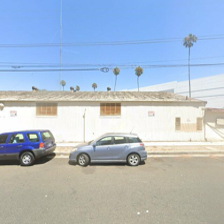
Label: streetView